Victoria Park station (Toronto)

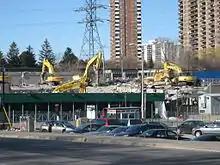
Demolition of old bus bays in 2009

Victoria Park station was opened in 1968 in the Borough of Scarborough, but the access footbridge across Victoria Park Avenue, built in the 1970s, extended into the Borough of East York.